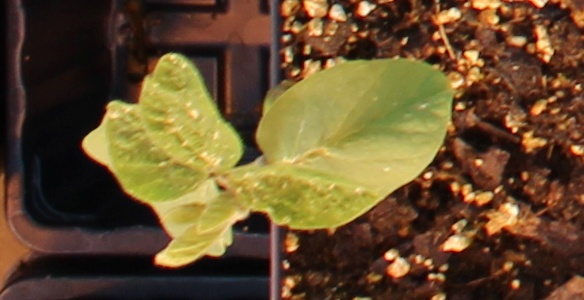
Label: Soybean